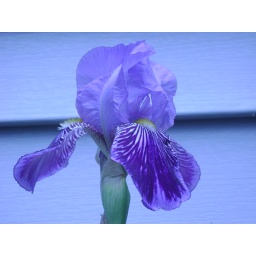
one of my iris' up in a front flower bed